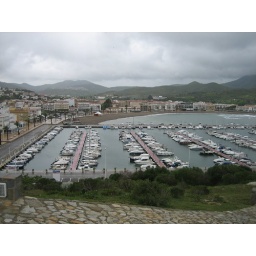
Marina. Our hotel, the Miramar, is the red building with white trim, in the centre of the buildings lining the bay